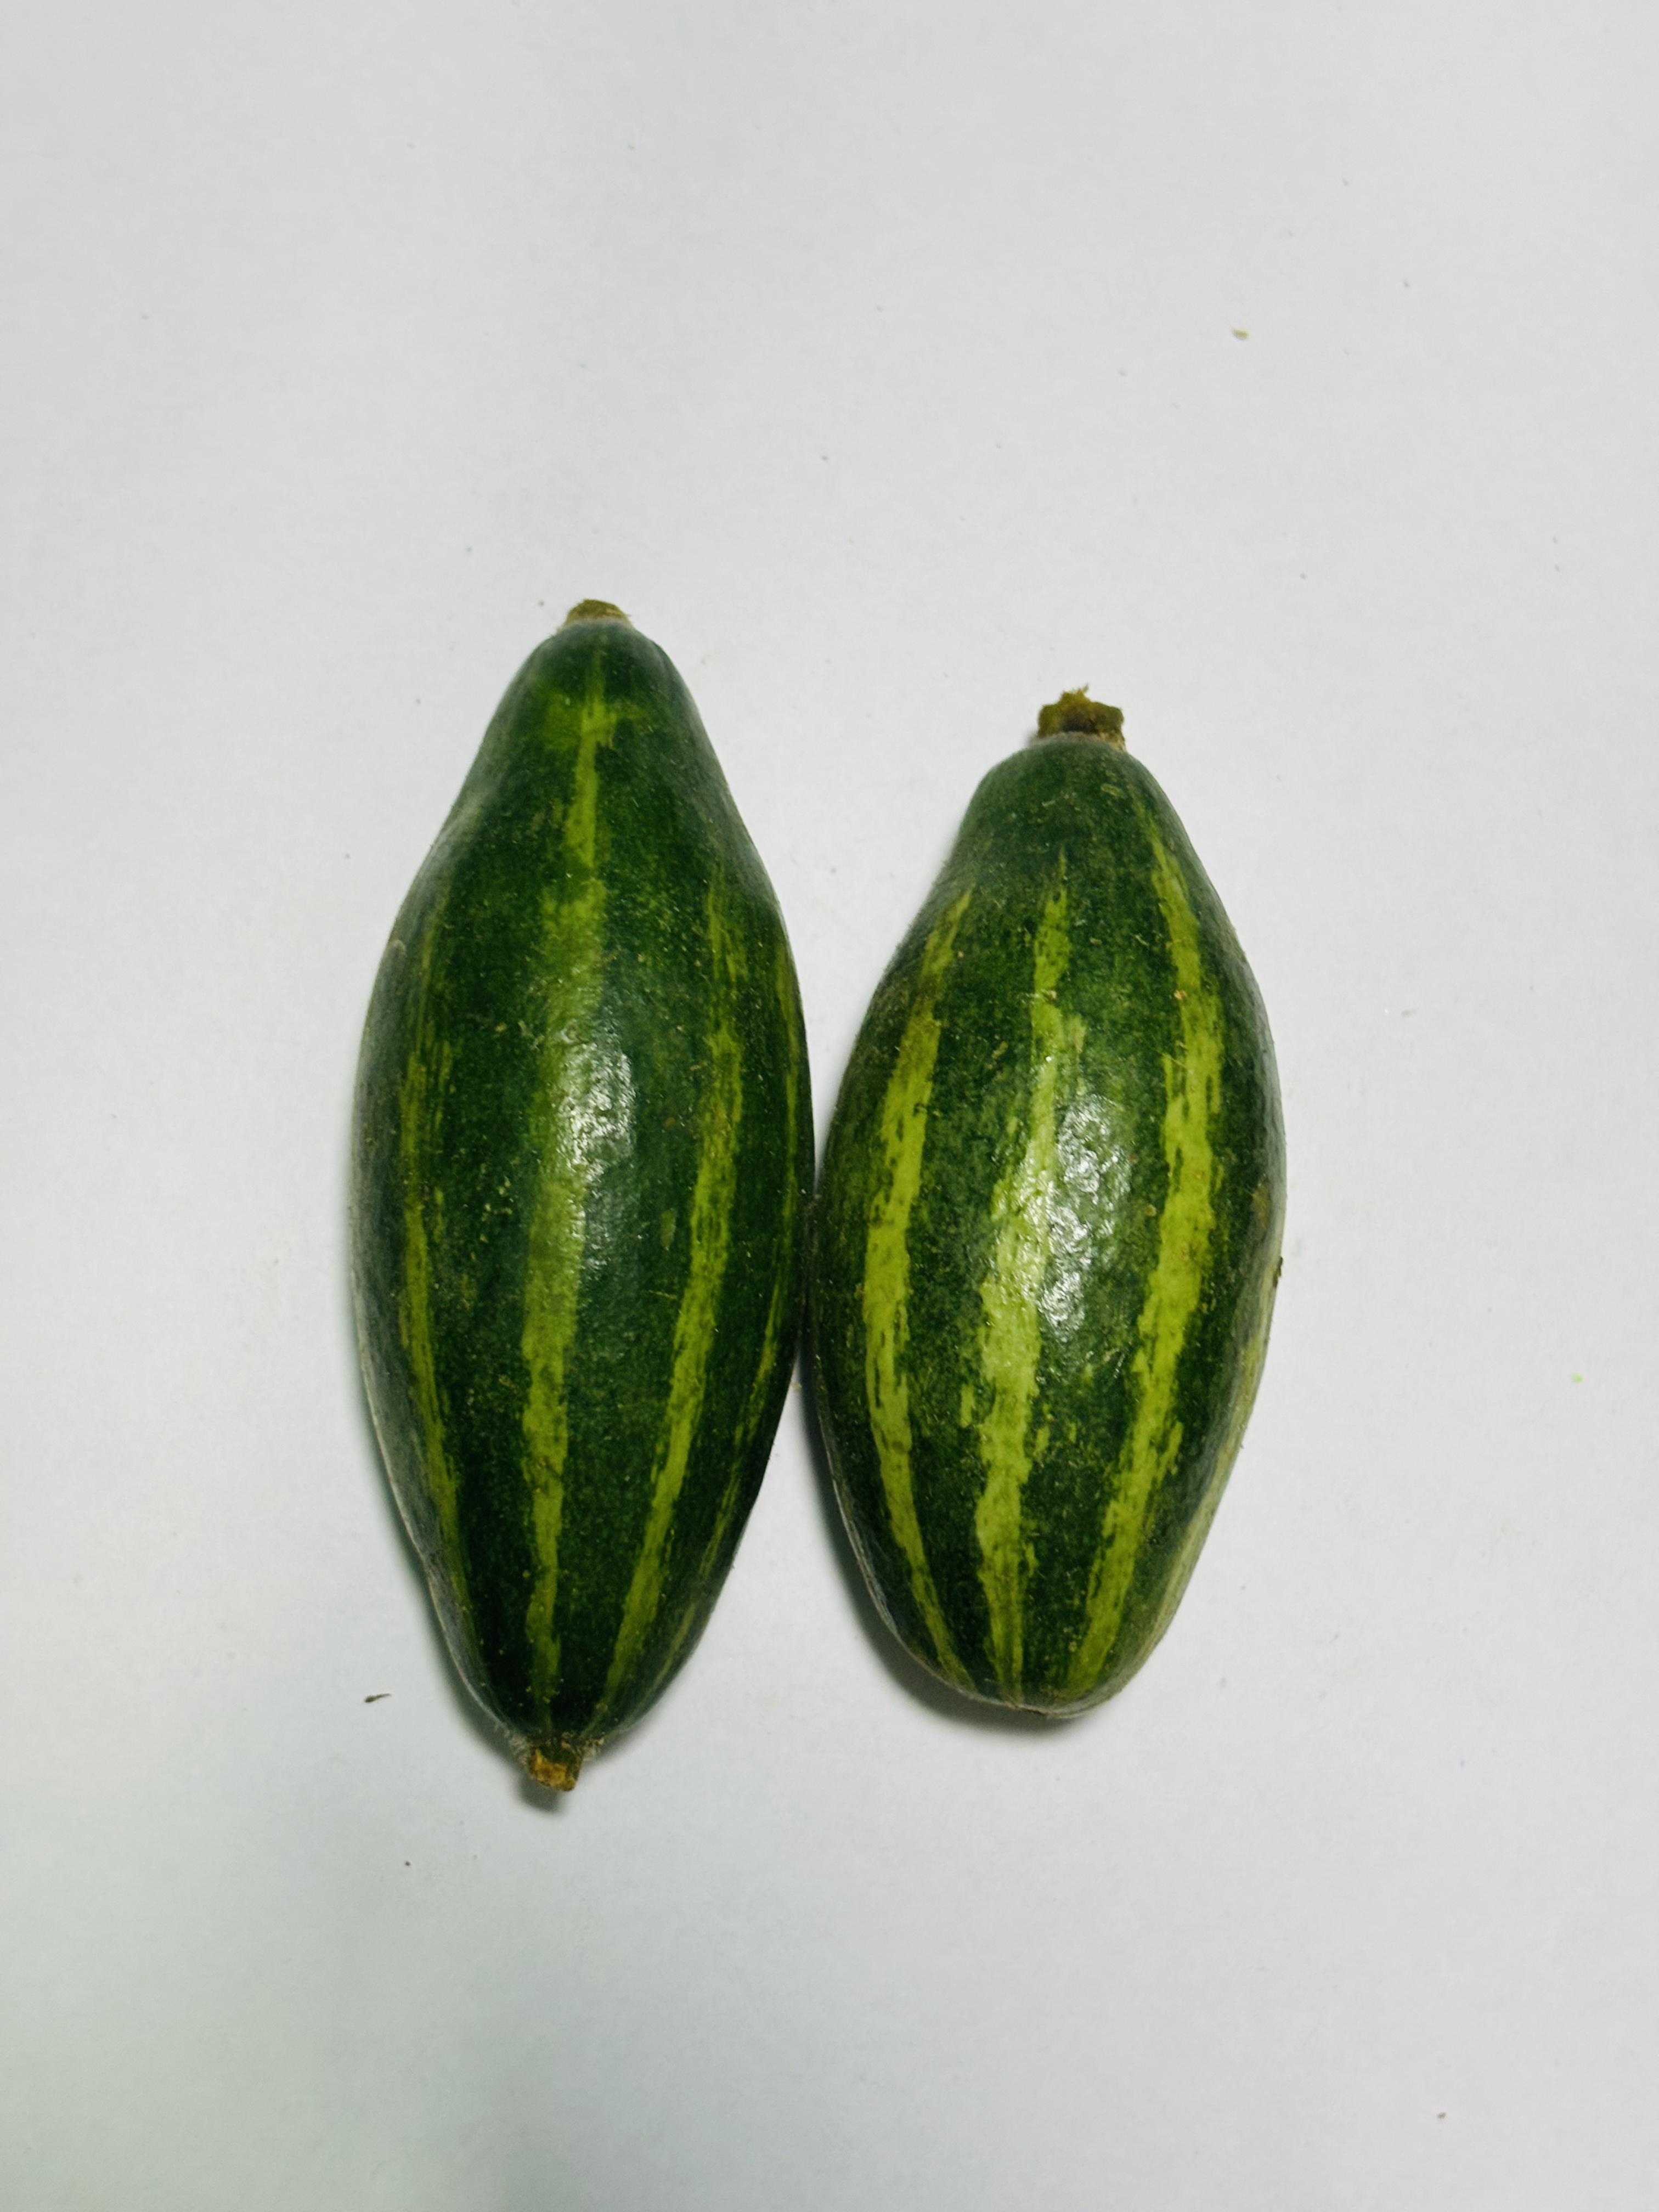
Label: Pointed gourd